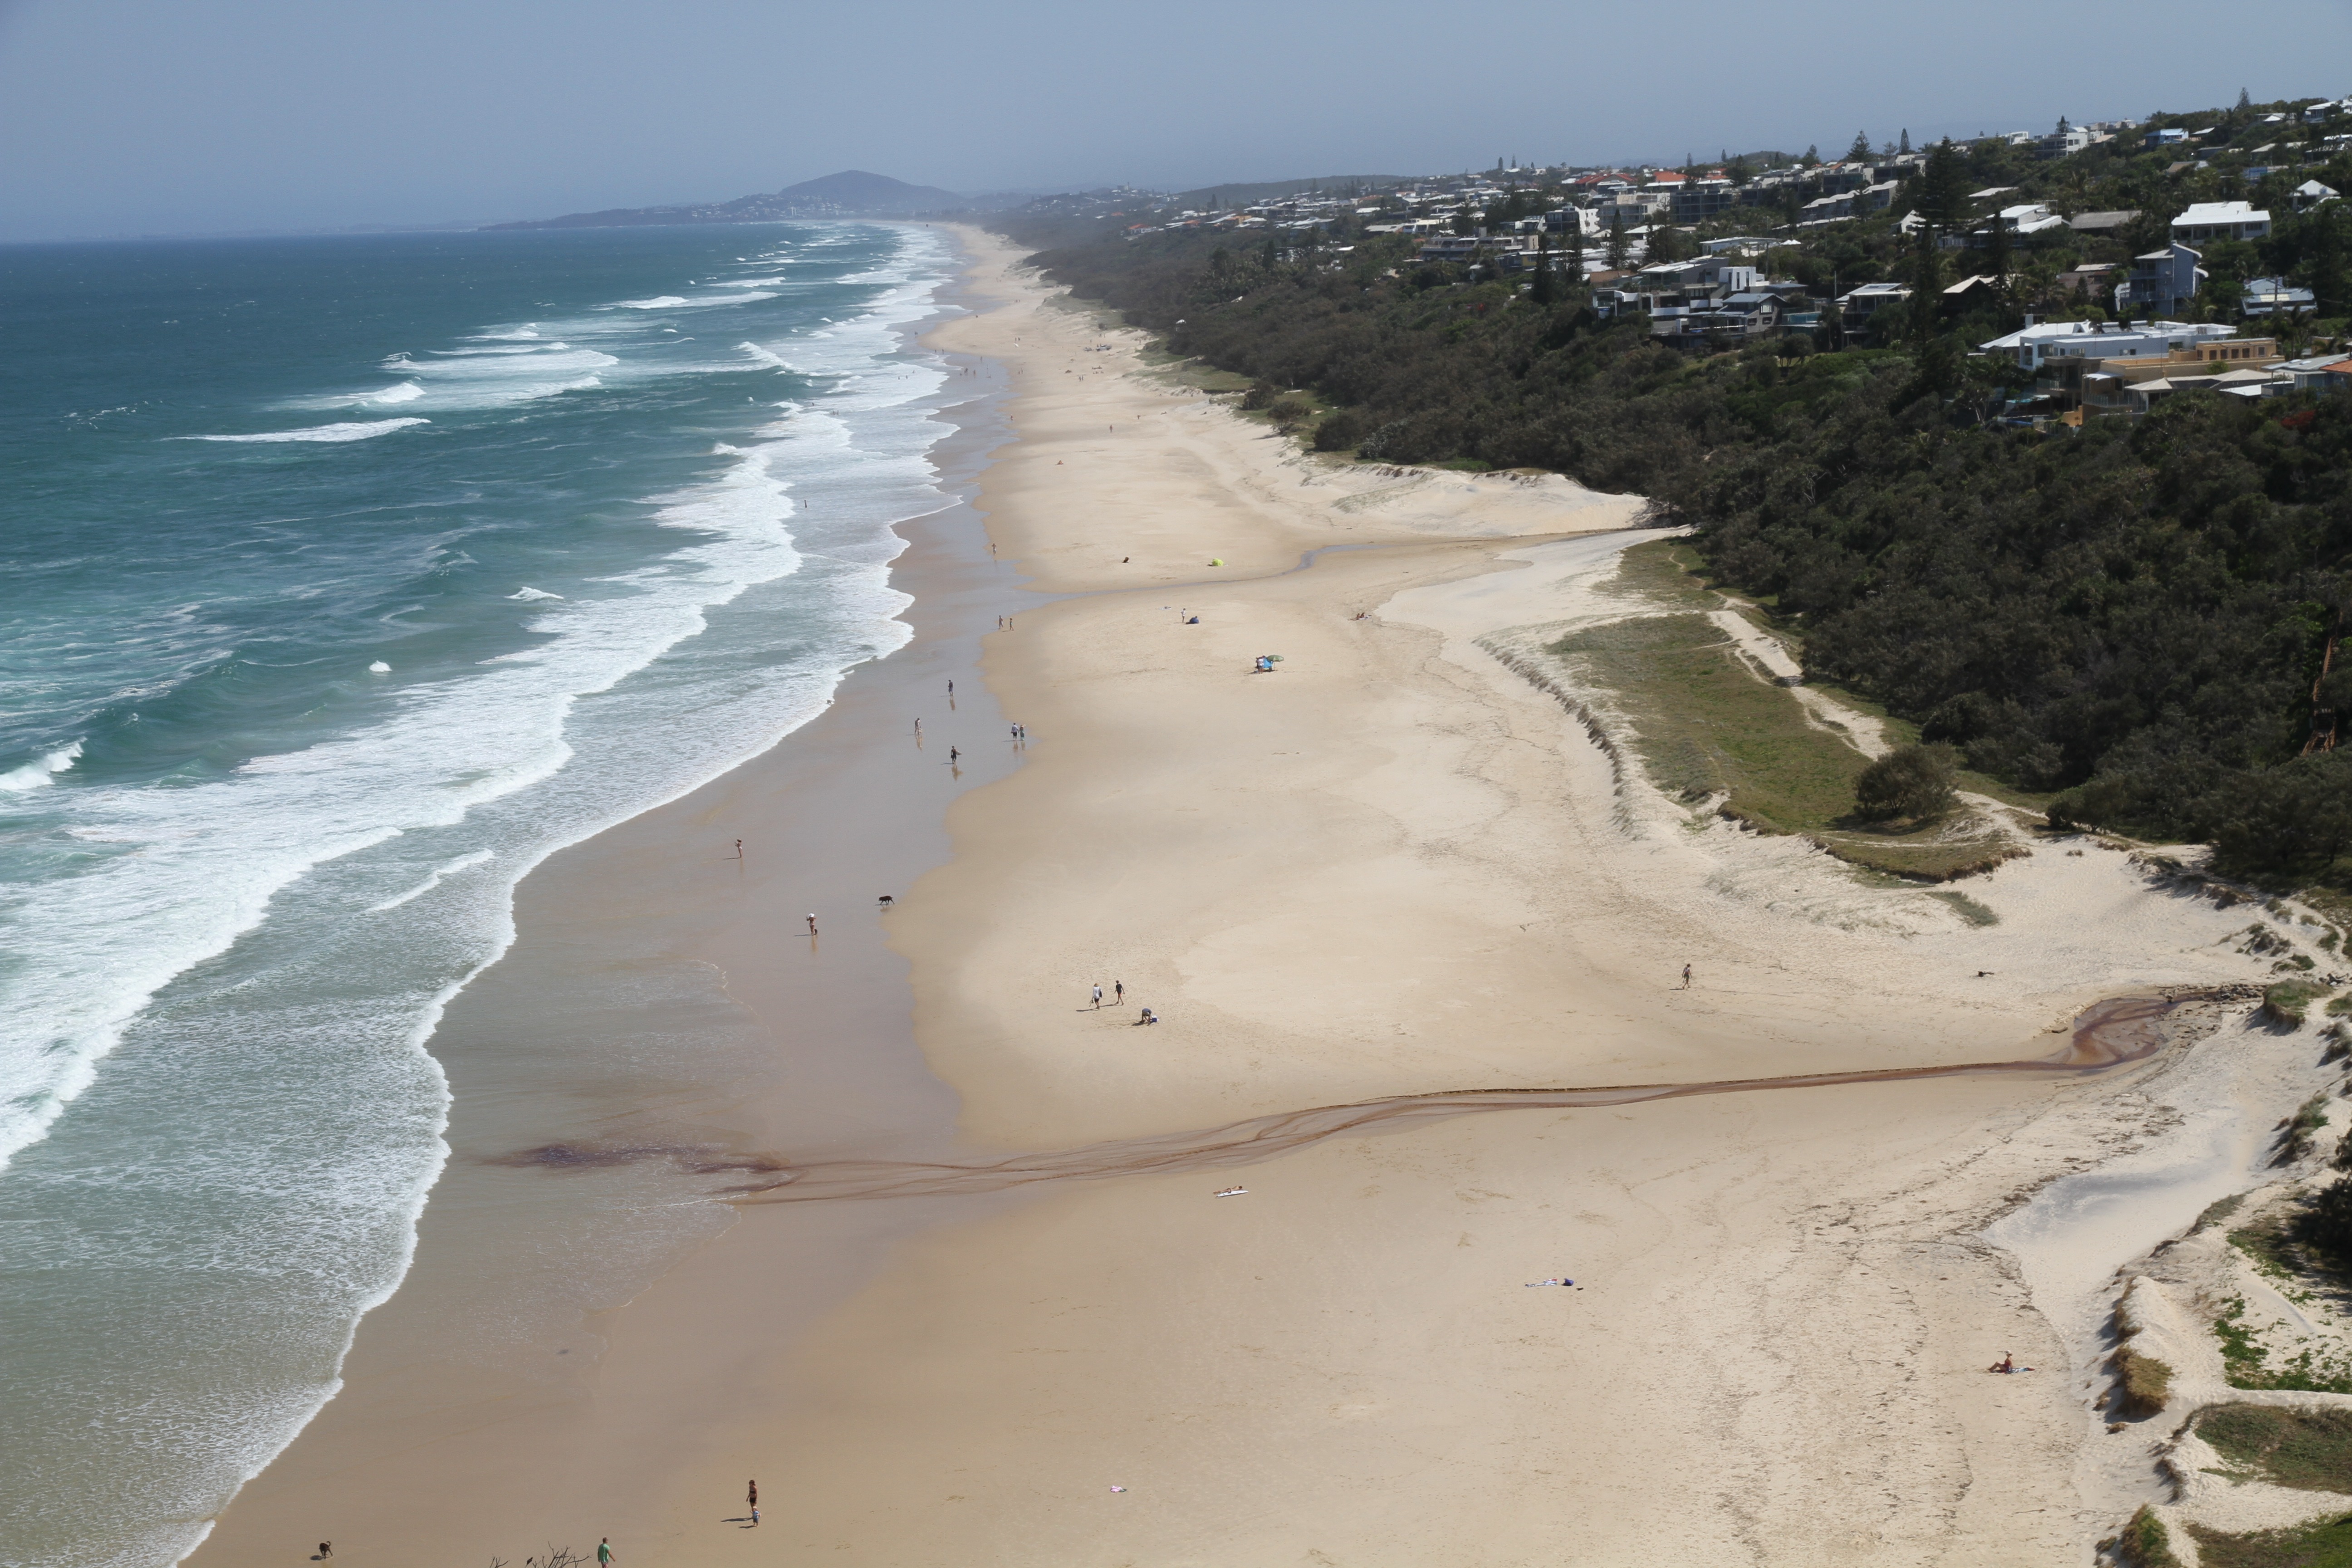
beach, sea, coast, nature, sand, ocean, shore, wave, surfer, cliff, bay, terrain, material, body of water, australia, habitat, noosa, cape, gold coast, west australia, natural environment, wind wave, surfer's paradise